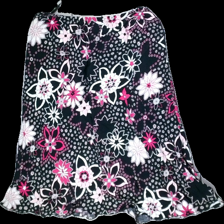
View: back
Type: Skirt
Category: Ladies
Brand: Missing
Colors: Black, White, Pink
Material: 100% viscose
Pattern: Floral print
Cut: Regular
Size: 44
Season: All
Price range: 50-100
Recommended usage: Reuse